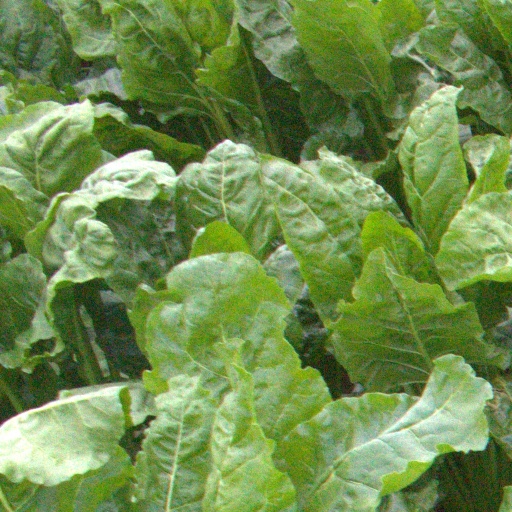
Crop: sugar beet